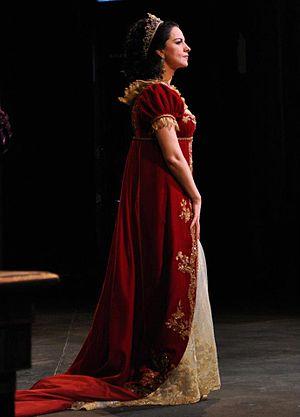
Angela Gheorghiu, née Burlacu le 7 septembre 1965 à Adjud, Roumanie, est une soprano roumaine. Depuis ses débuts professionnels en 1990, elle a chanté les principaux rôles pour soprano sur les scènes du Royal Opera House de Covent Garden, du Wiener Staatsoper, de la Scala pour ne citer que celles-ci. Sa discographie substantielle est principalement éditée par EMI Classics et Decca.